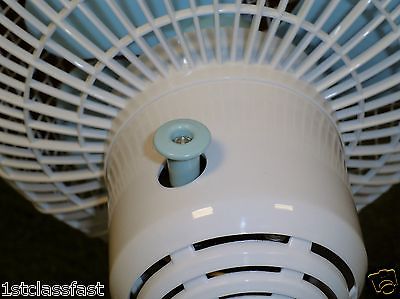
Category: fan